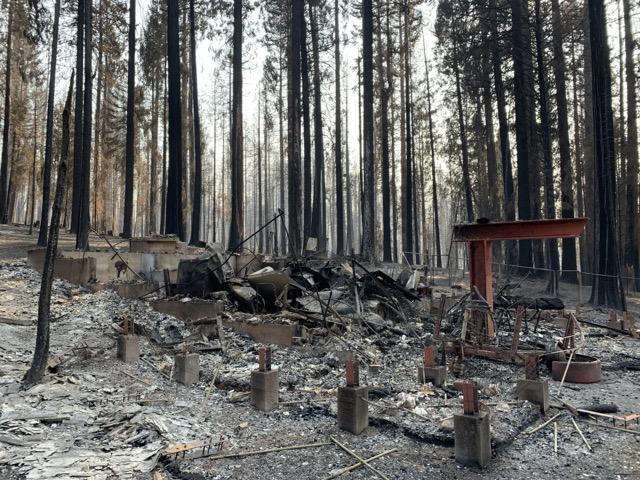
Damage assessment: destroyed